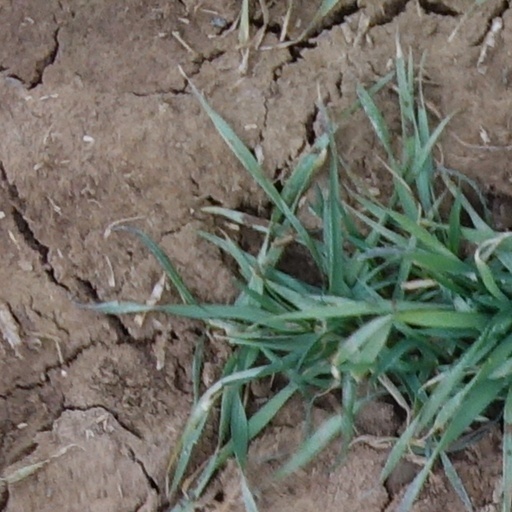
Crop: wheat